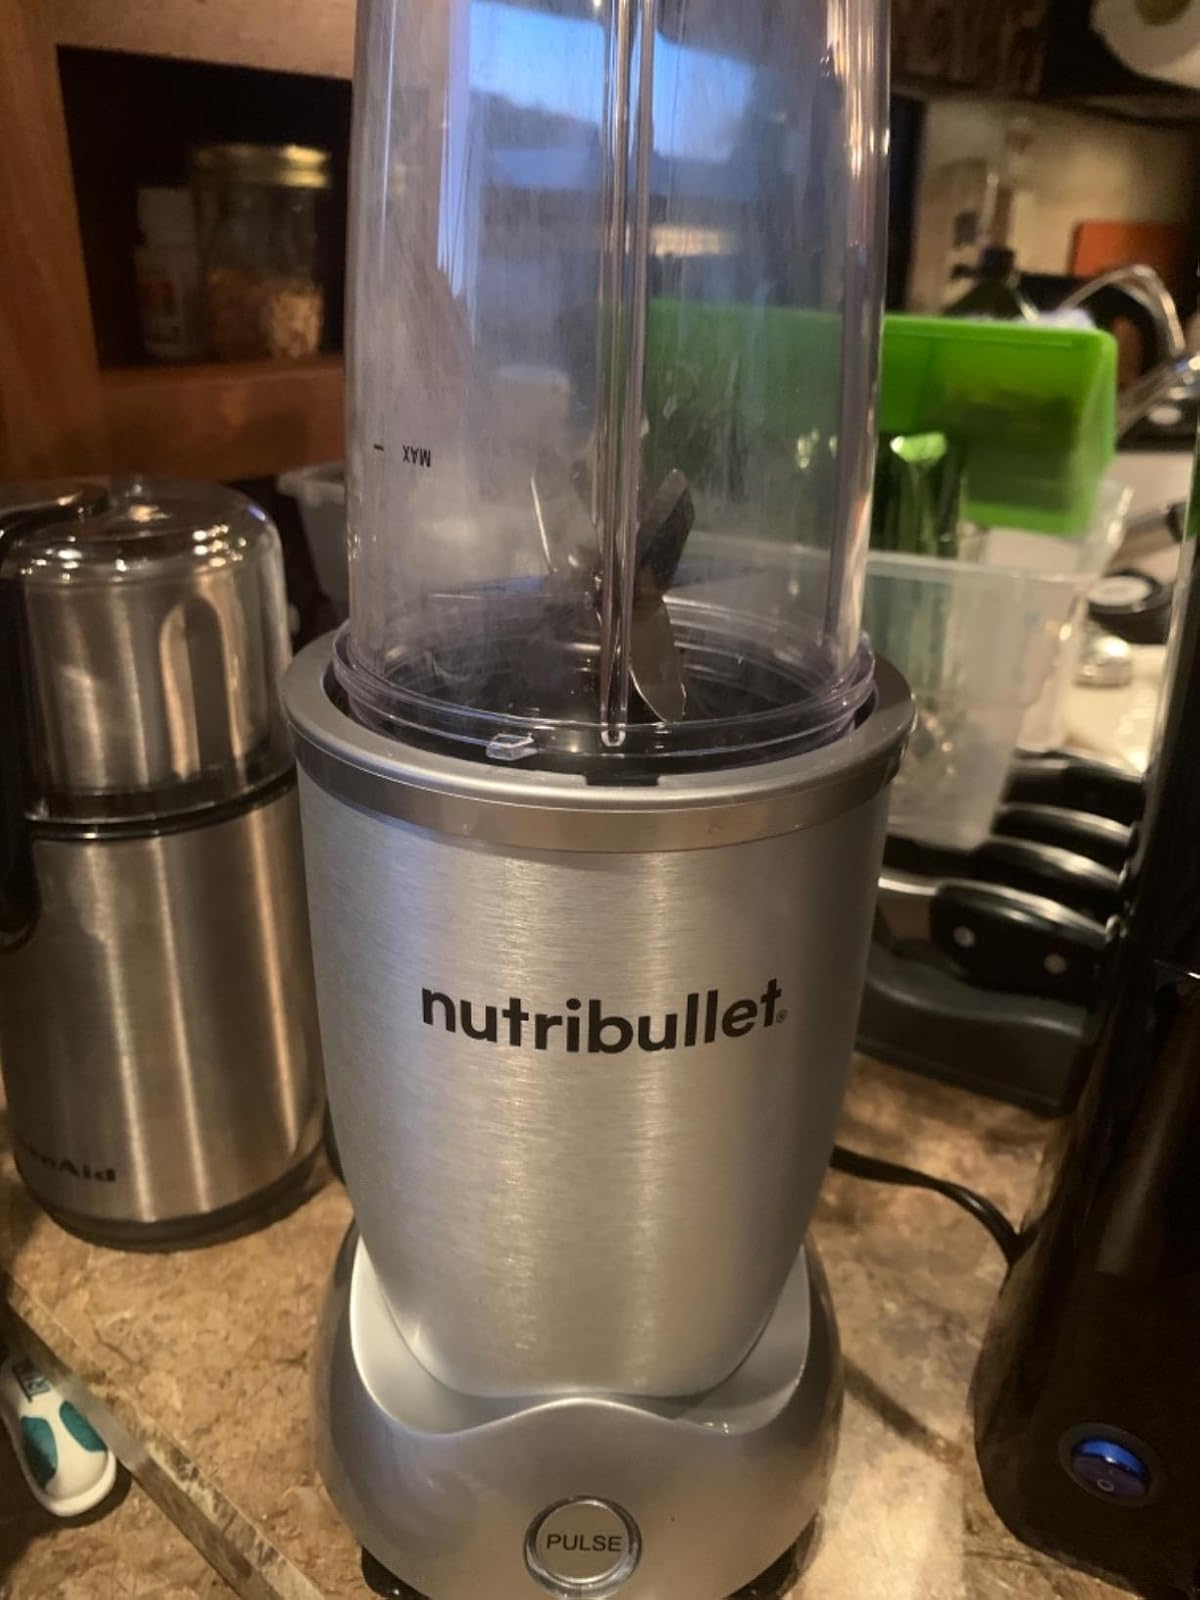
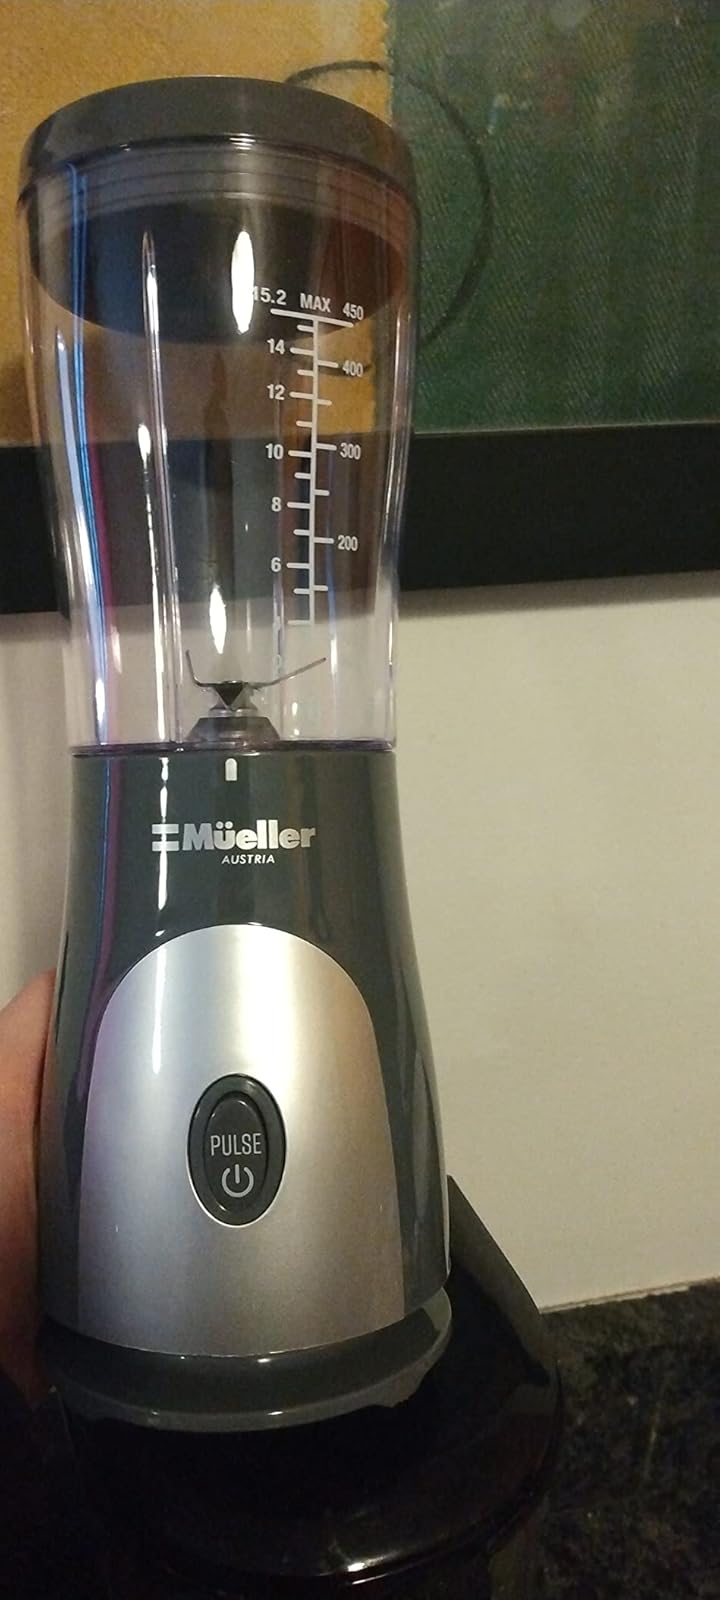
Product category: items_blender
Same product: no